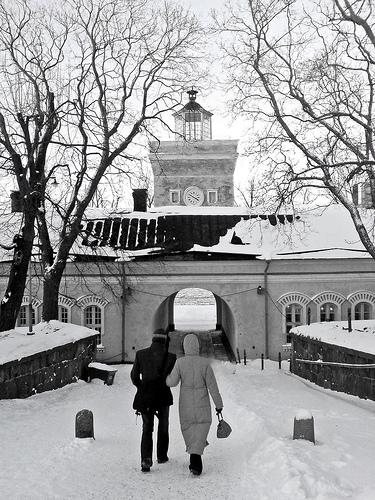
Weather: snow or frosty